The Drones (Australian band)

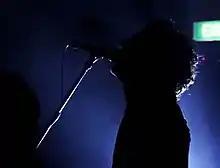
The Drones performing in 2016

In July 2008 the Drones released a digital/12" six-track compilation EP, "The Minotaur" (July 2008), with two new tracks, "The Minotaur" and "Nail It Down". These appeared on their next studio album, "Havilah" (20 September 2008), which peaked at No. 47 on the ARIA Albums Chart. It was recorded in a valley in Victoria's Alpine Shire of the same name. The band undertook a national tour in November, performed at the Falls Festival in December and toured Australia in February 2009 as part of the St Jerome's Laneway Festival. "Havilah" had worldwide release in that month.